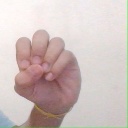
अक्षर: उ